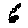
Label: 6